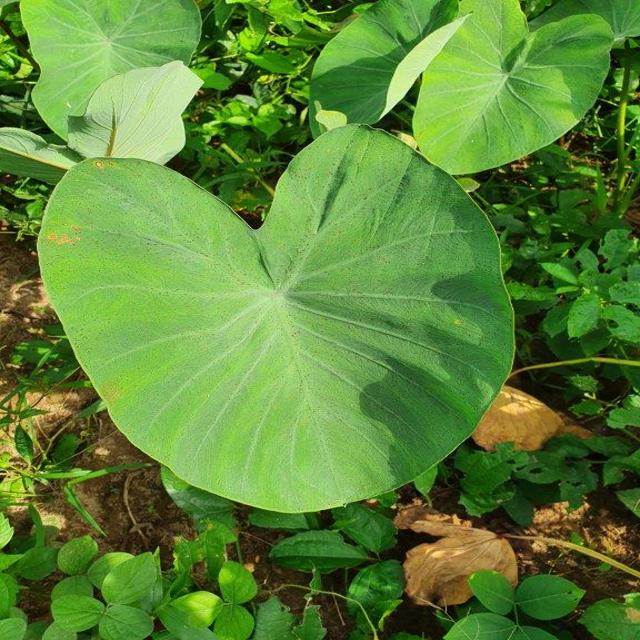
Label: Healthy